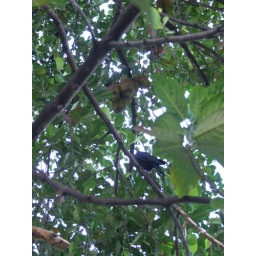
Rain soaked crow on a Jak fruit tree in the temple compound